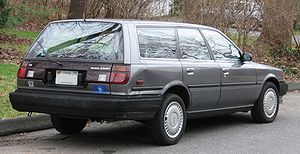
Toyota Camry / Camry (CV20/SV21/VZV21, 1986−1991)
Toyota Camry er en stor mellemklassebil fra Toyota. Bilen afløste Toyota Cressida, hvis import til Europa dog først blev indstillet i efteråret 1985 og til andre eksportmarkeder i efteråret 1992.